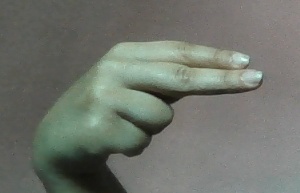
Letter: ain